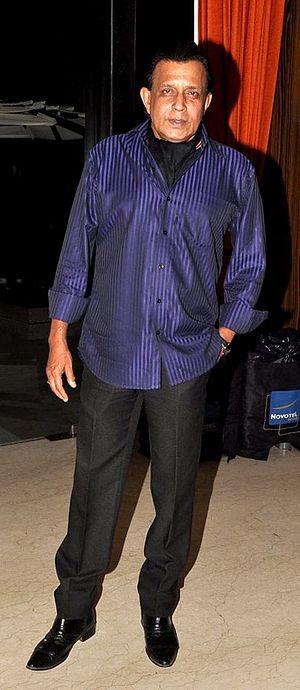
Swami Vivekananda est un film biographique Indien de 1998 réalisé par G. V. Iyer et produit par T. Subbarami Reddy. Il a fallu 11 ans à Iyer pour faire le travail de recherche nécessaire pour le film et d'en écrire le scénario.